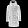
Label: Coat